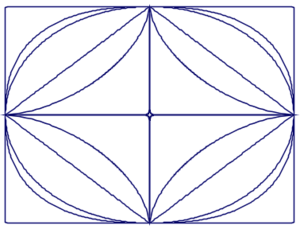
Superellipse
Superellipser: